Schicksalslied

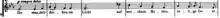
Alto theme

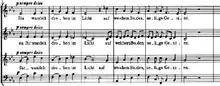
Choral theme

The first example of the text painting in "Schicksalslied" occurs in measure 41, with the "luminous" harmonies as the choir sings ""Glänzende Götterlüfte"".